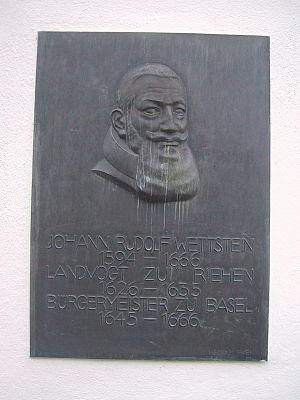
Johan Rudolf Wettstein, né le 27 octobre 1594 à Bâle et mort le 12 avril 1666 dans cette même ville, est une personnalité politique suisse.